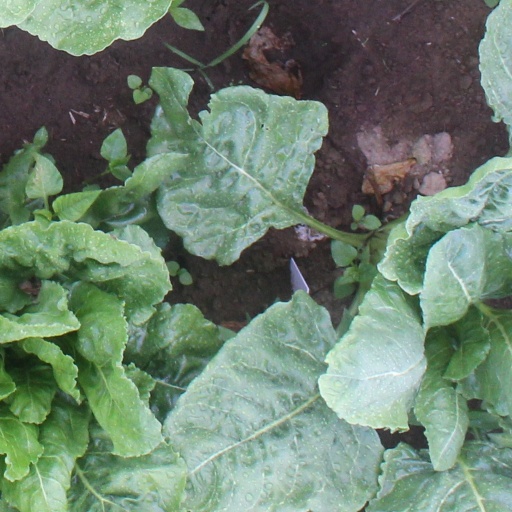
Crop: sugar beet